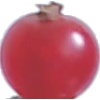
Label: Redcurrant 1